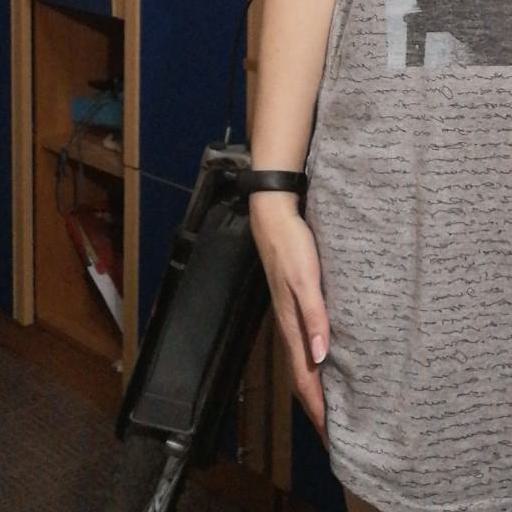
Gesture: no_gesture